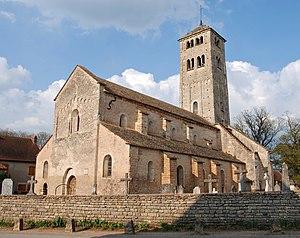
Église Saint-Martin de Chapaize
L'histoire de la Bourgogne retrace le passé du territoire que l'ancienne région administrative française de Bourgogne a en majeure partie repris de l'ancien duché. Elle l'inscrit dans la suite des ensembles géopolitiques qui, dans cet espace et au-delà, ont partagé le même nom.
Chapaize est une commune française située dans le département de Saône-et-Loire en région Bourgogne-Franche-Comté.
Parmi les 576 communes du département français de Saône-et-Loire, plus de 300 possèdent une construction ecclésiastique de style roman.
L'église prieurale Saint-Martin de Chapaize est une église de la première moitié du XIᵉ siècle, située dans la commune de Chapaize en France. Elle relève à ce titre de la paroisse Saint-Augustin en Nord-Clunisois, qui a son siège à Ameugny.